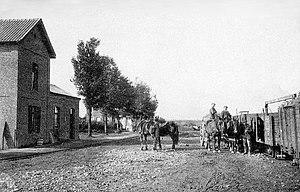
Inchy est une commune française située dans le département du Nord, en région Hauts-de-France.
La Société des Chemins de fer du Cambrésis est une compagnie de transport qui gérait, de 1880 à 1960, un réseau de chemin de fer dit « d'intérêt local » desservant le Cambrésis dans le département du Nord ainsi que le nord du département de l'Aisne. Aujourd'hui la Société des Chemins de fer du Cambrésis assure le transport de voyageurs, par cars, sur le réseau routier.